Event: Nepal Earthquake
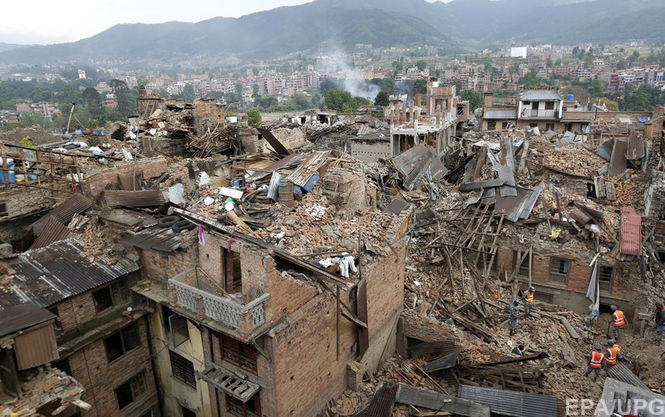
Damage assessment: damage